Georgie Fame and the Blue Flames

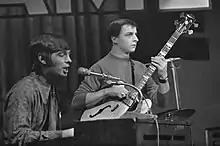
Fame with Rick Brown on bass at the Grand Gala Du Disque, Amsterdam (2 October 1966)

"Rhythm and Blues at the Flamingo" failed to enter the UK chart, as did the single "Do the Dog" which was taken from this album and released in 1964. Two other singles, "Do Re Mi" and "Bend a Little", were also released during 1964, achieving no commercial success.